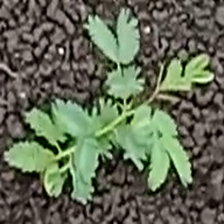
Weed species: Dwarf_cassia_(Chamaecrista pumila)